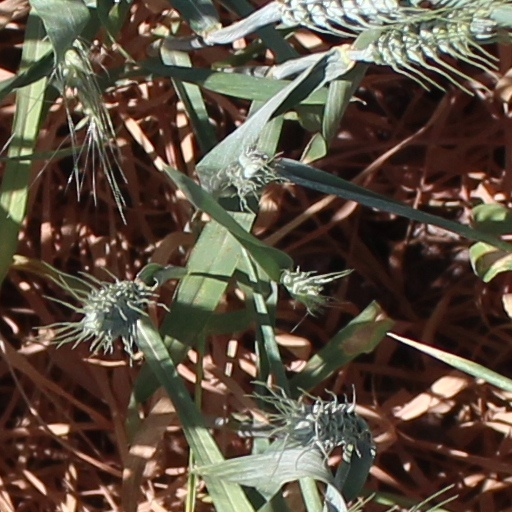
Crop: wheat